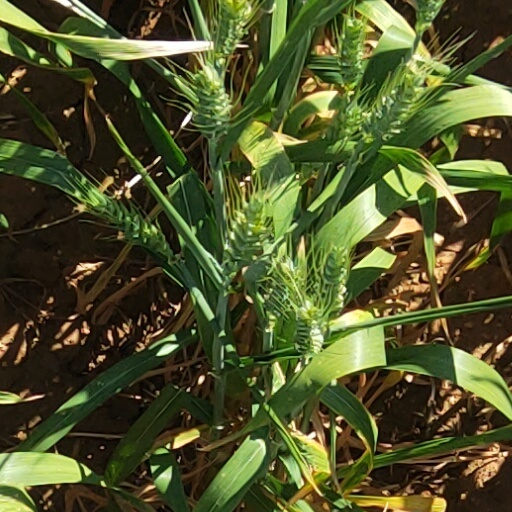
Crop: wheat